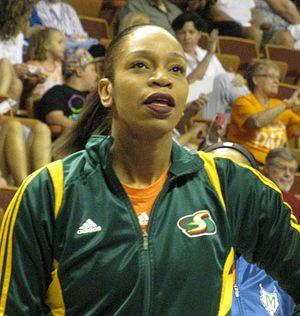
Tina Thompson est une joueuse américaine de basket-ball.
La Liste des participantes au WNBA All-Star Game recense les joueuses participant au WNBA All-Star Game, qui est la rencontre d'exhibition annuelle de la WNBA.
Le WNBA All-Star Game 2013 se tient le 27 juillet 2013 dans la Mohegan Sun Arena de Uncasville, Connecticut. Ce match est le 11ᵉ All-Star Game annuel.
Le Women’s National Basketball Association All-Star Game, plus communément appelé WNBA All-Star Game est une rencontre exhibition annuelle de basket-ball disputée aux États-Unis entre les meilleures joueuses de la Conférence Est et de la Conférence Ouest de la Women's National Basketball Association.
La draft WNBA 1997 est la première draft de l’histoire de la Women's National Basketball Association. Cette draft est spécifique car elle est constituée de trois différentes étapes permettant de construire les effectifs des équipes.